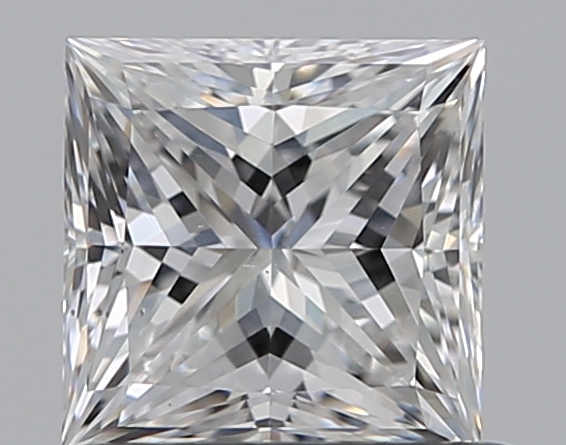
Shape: princess
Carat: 0.7
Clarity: VS2
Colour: E
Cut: EX
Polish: GD
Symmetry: EX
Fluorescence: N
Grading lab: GIA
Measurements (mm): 4.86 x 4.84 x 3.5